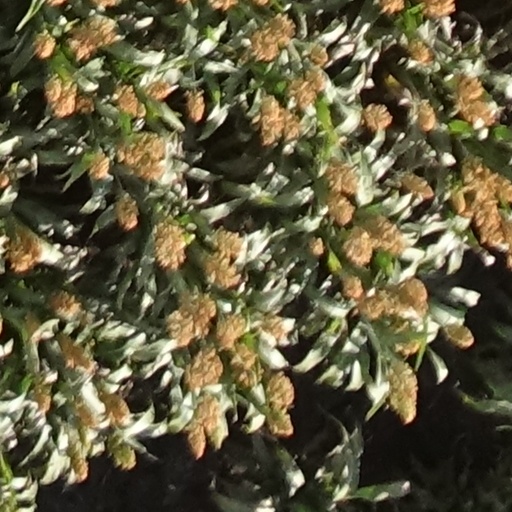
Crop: sorghum